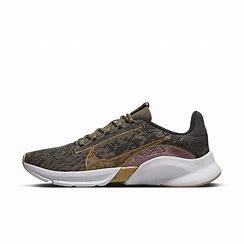
Brand: Nike
Model: Superrep Go 3 Flyknit Next Nature